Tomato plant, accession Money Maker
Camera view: horizontal (90 deg, fisheye); turntable rotation: 150 degrees
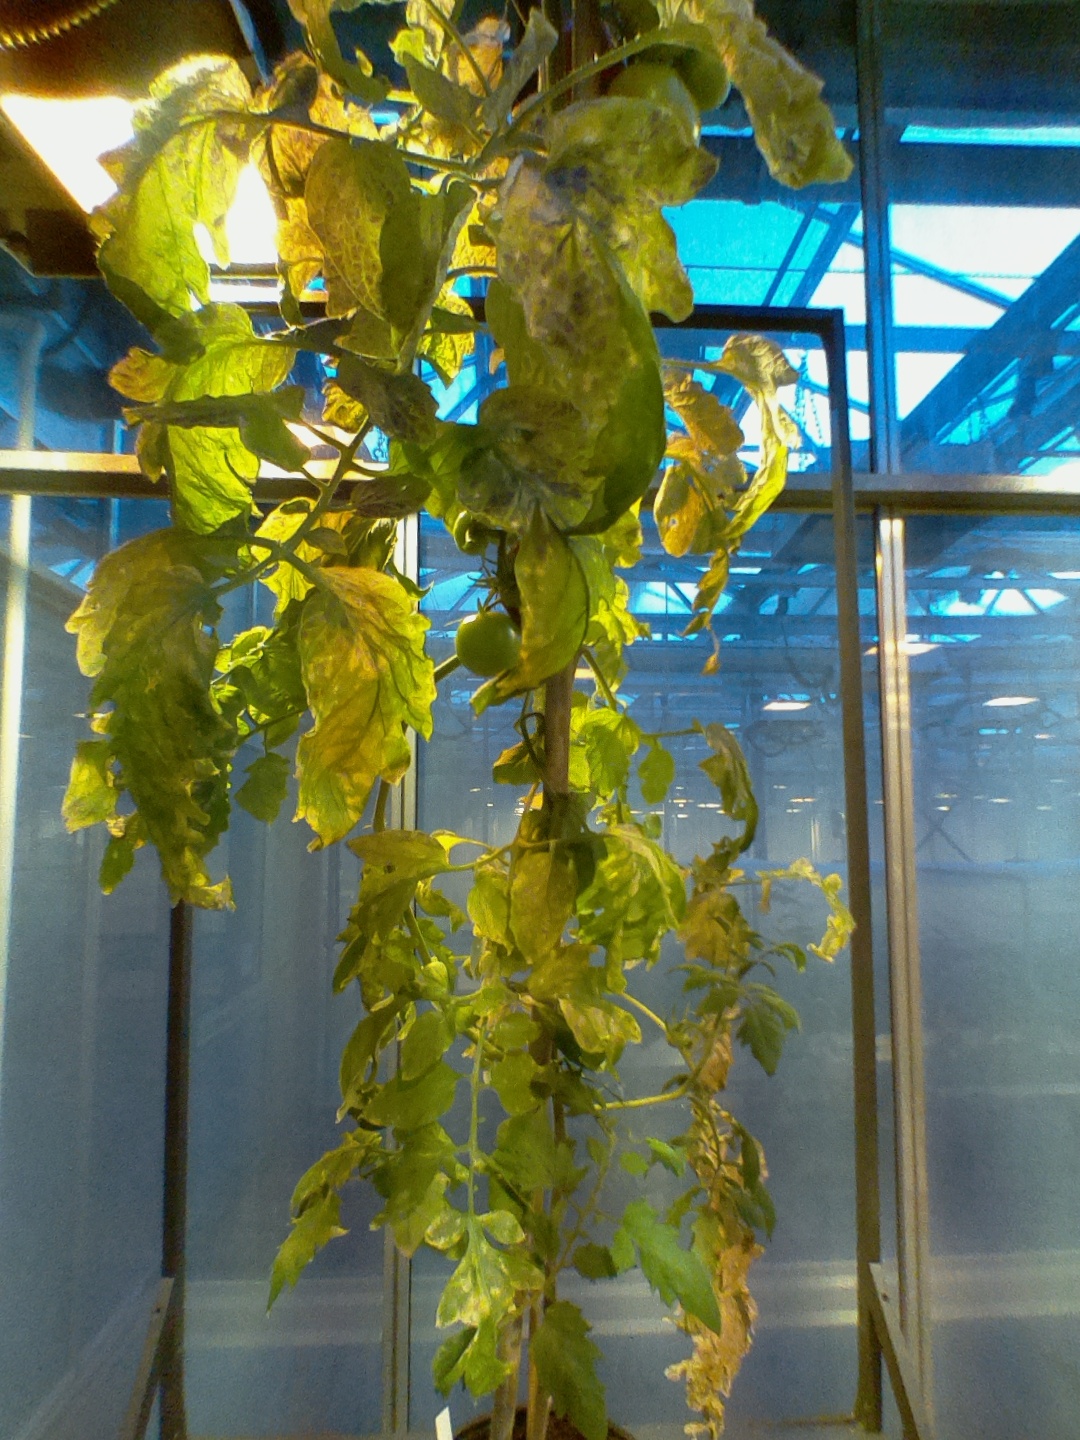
BBCH growth stage 85: 50%-60% of fruits show typical fully ripe color